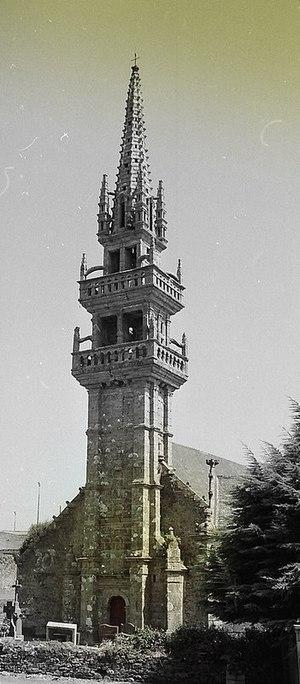
église Saint Servais, denez goasguen.
L’enclos de Saint-Servais se distingue avant tout par l’exceptionnelle qualité architecturale du clocher de l’église et de son ossuaire. L'ensemble a été classé monument historique par arrêté du 27 mars 1914.
Saint-Servais [sɛ̃sɛʁvɛ] est une commune du département du Finistère, dans la région Bretagne, en France.